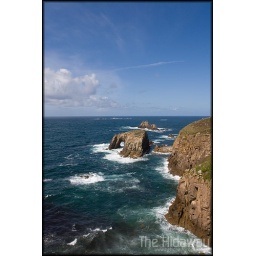
The arched rock (Enys Dodnan) at Lands end. Longships lighthouse in the distance.